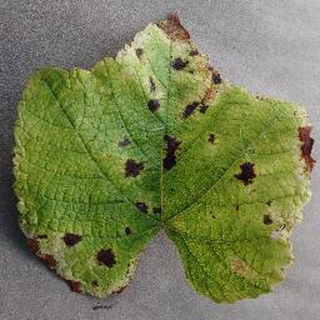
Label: grape_leaf_blight